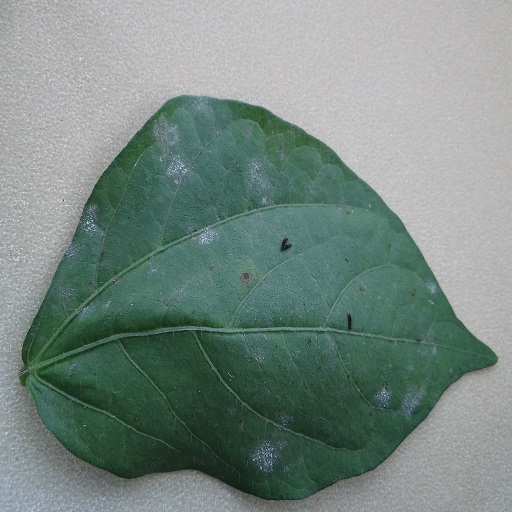
Label: Powdery Mildew